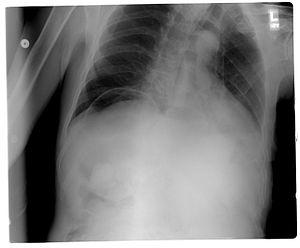
Dans le domaine de la gastro-entérologie, un pneumopéritoine correspond à l'entrée d'air ou de gaz dans la cavité de l'abdomen. Cet air provient le plus souvent de la perforation d'un organe digestif creux, tel que l'estomac, l'intestin grêle ou encore le côlon.